Tyrone Armory

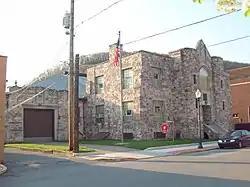
Tyrone Armory, April 2010

Tyrone Armory is an historic National Guard armory located at Tyrone, Blair County, Pennsylvania. It was built between 1912 and 1918, and is an "I"-plan building built of Medina sandstone in the Late Gothic Revival style. The two-story front section houses administrative functions, and the rear is the former stable area. Between these sections is the drill hall, which has a hipped roof.